Ter-Antonyan function

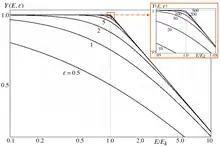
Example of the “knee” shaping function

The Ter-Antonyan function parameterizes the energy spectra of primary cosmic rays in the "knee" region (formula_1 eV) by the continuously differentiable function of energy formula_2 taking into account the rate of change of spectral slope. The function is expressed as: